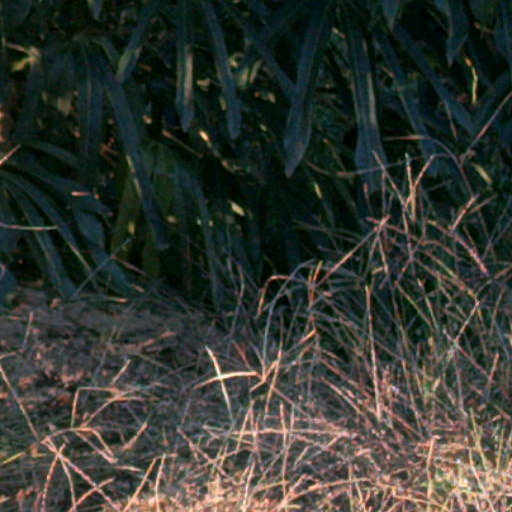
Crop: cassava